Dusky dolphin

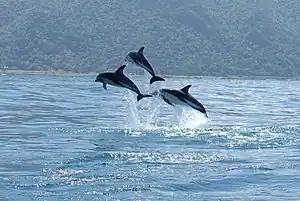
Three dolphins airborne

The dusky dolphin is a small cetacean; specimens from New Zealand have been recorded at in length and in weight for females and in length and in weight for males. Peruvian dolphins may be larger, but this is based on small sample sizes; a female was measured at and a male was measured at . Newborns have an average length of and a weight of off Peru.